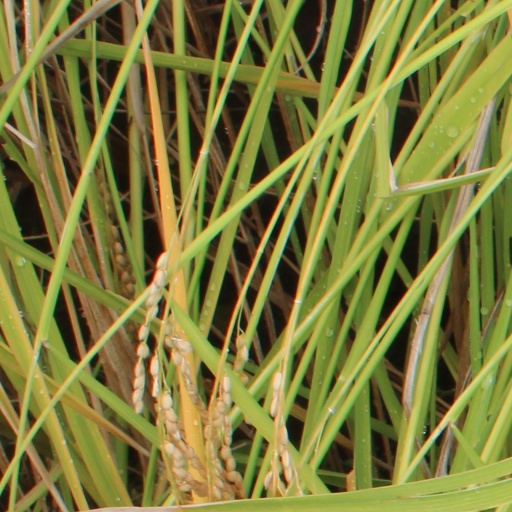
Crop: rice